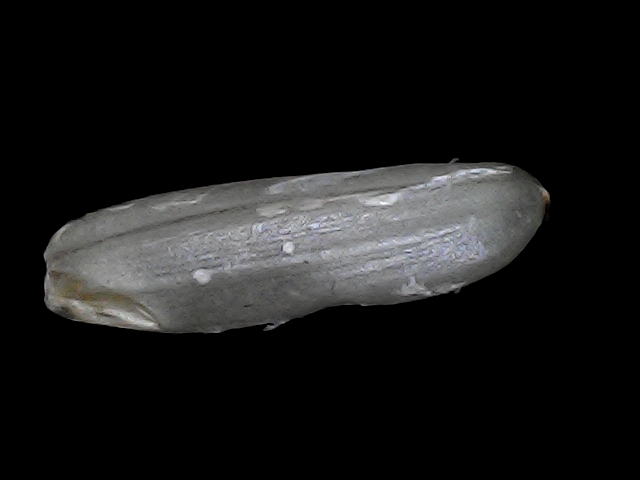
Rice variety: BRRI102